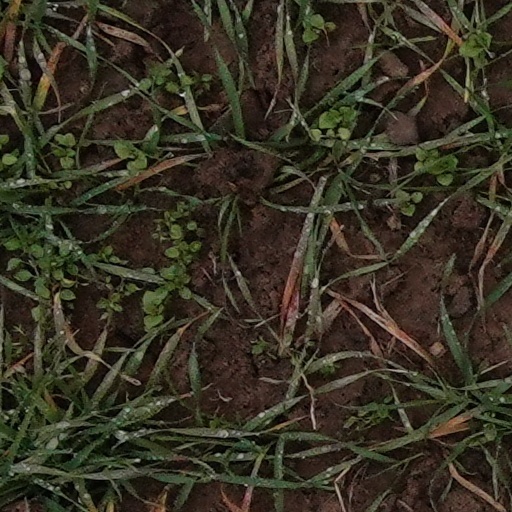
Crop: wheat